Nayot

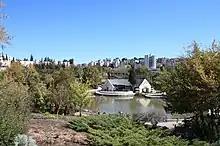
Located in Nayot, the Jerusalem Botanical Gardens are the largest botanical gardens in Israel, spanning 30 acres and showcasing over 6,000 plant species.

Nayot’s most famous landmark is the Jerusalem Botanical Gardens, located just off Herzog Street. Spanning 30 acres, it is the largest botanical garden in Israel. The garden serves as a center for education, learning, and research, featuring more than 6,000 plant species from around the world. It is divided into sections that showcase the flora of different regions, such as Southern Africa and the Mediterranean.